Boeing 720

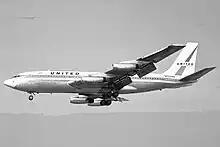
United Airlines introduced the 720 on July 5, 1960.

The first aircraft was a production aircraft for United Airlines which flew on November 23, 1959. The type certificate for the 720 was issued on June 30, 1960. The first service of the 720 was by United Airlines on July 5, 1960 on the Los Angeles-Denver-Chicago route. American Airlines followed by putting the 720 in commercial operation on July 31 that same year. On January 2, 1962, Pakistan International Airlines′ first Boeing 720B – a Boeing 720-040B (registration AP-AMG) piloted by Captain Abdullah Baig and copilot Captain Taimur Baig – set a world record during the London-to-Karachi leg of its delivery flight to Pakistan for speed over a commercial air route, making the flight in 6 hours 43 minutes 55 seconds at an average speed of .